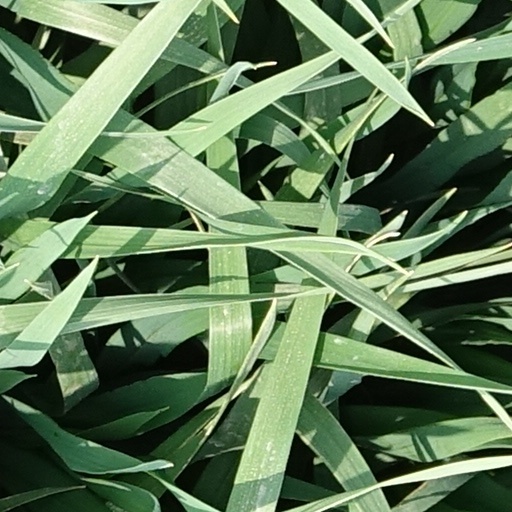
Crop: wheat